Anna B. Nickels

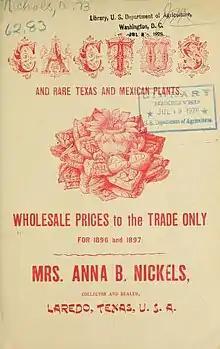
Cover of Anna B. Nickels' catalog for 1896-7

In 1895 Nickels discovered a new species of Cereus, now known as "Grusonia bradtiana", which was named at her request after George Bradt, the editor of "The Southern Florist and Gardener" by botanist John Merle Coulter.